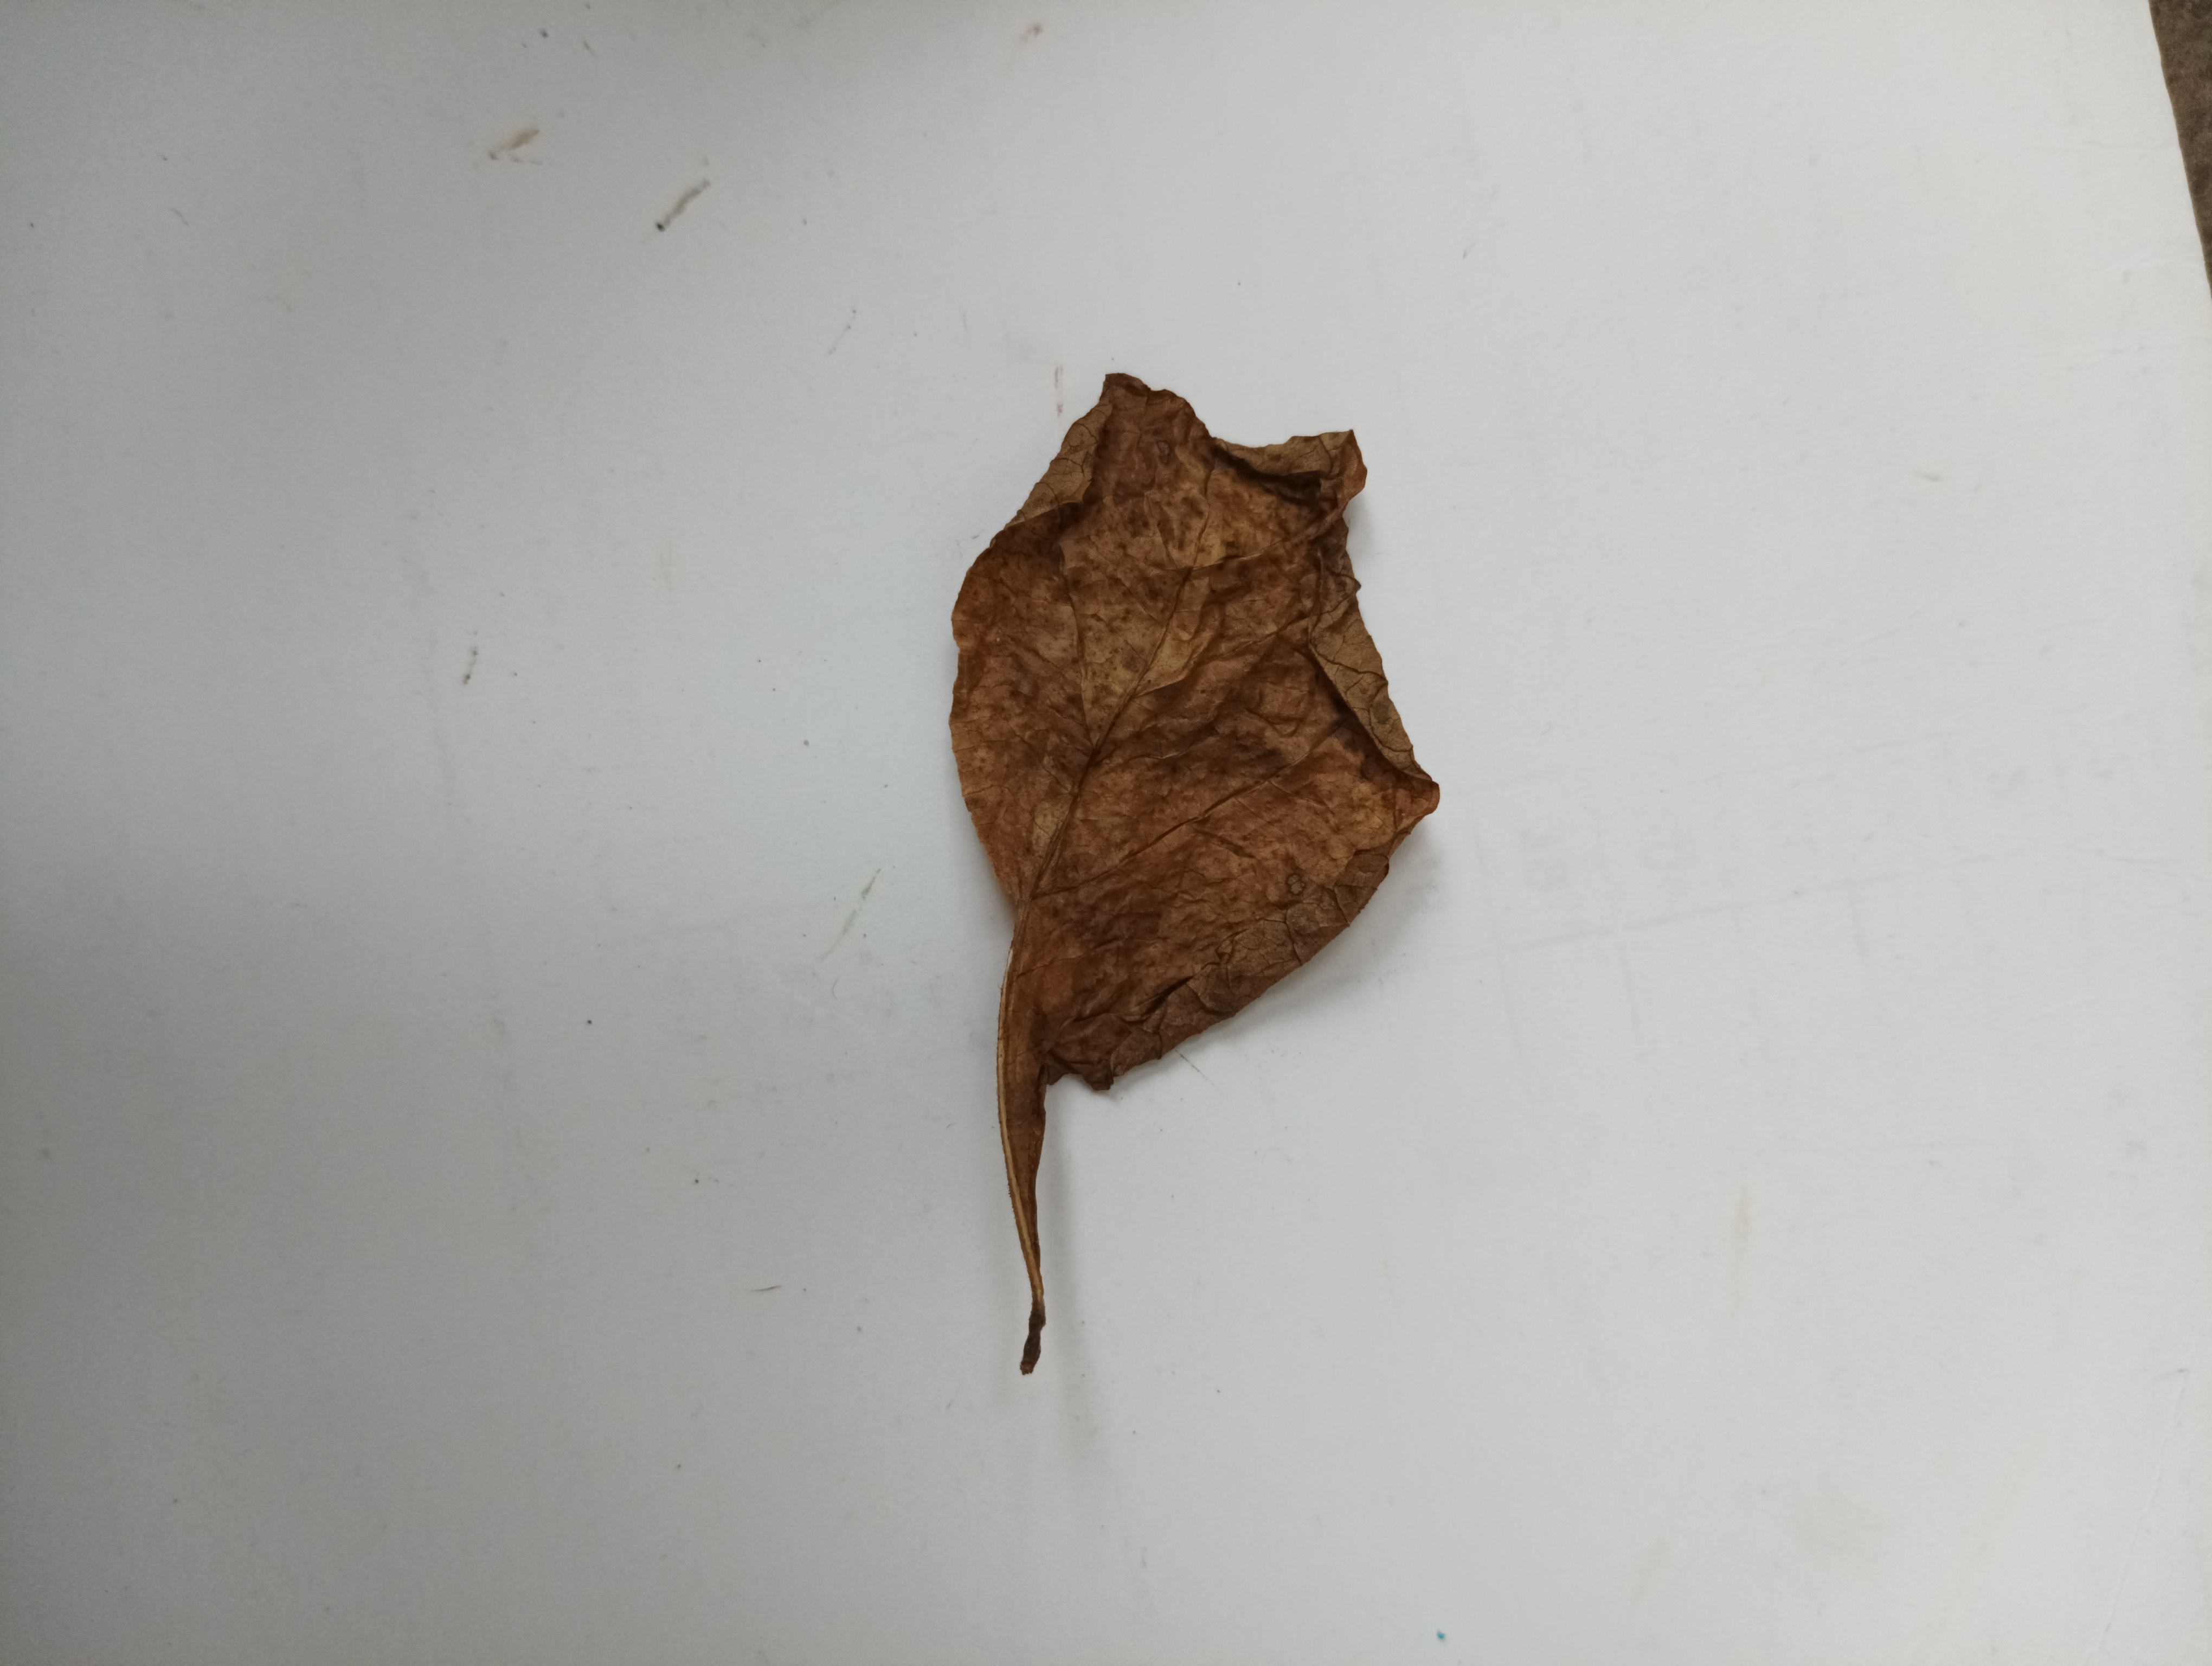
Label: Dry_leaf